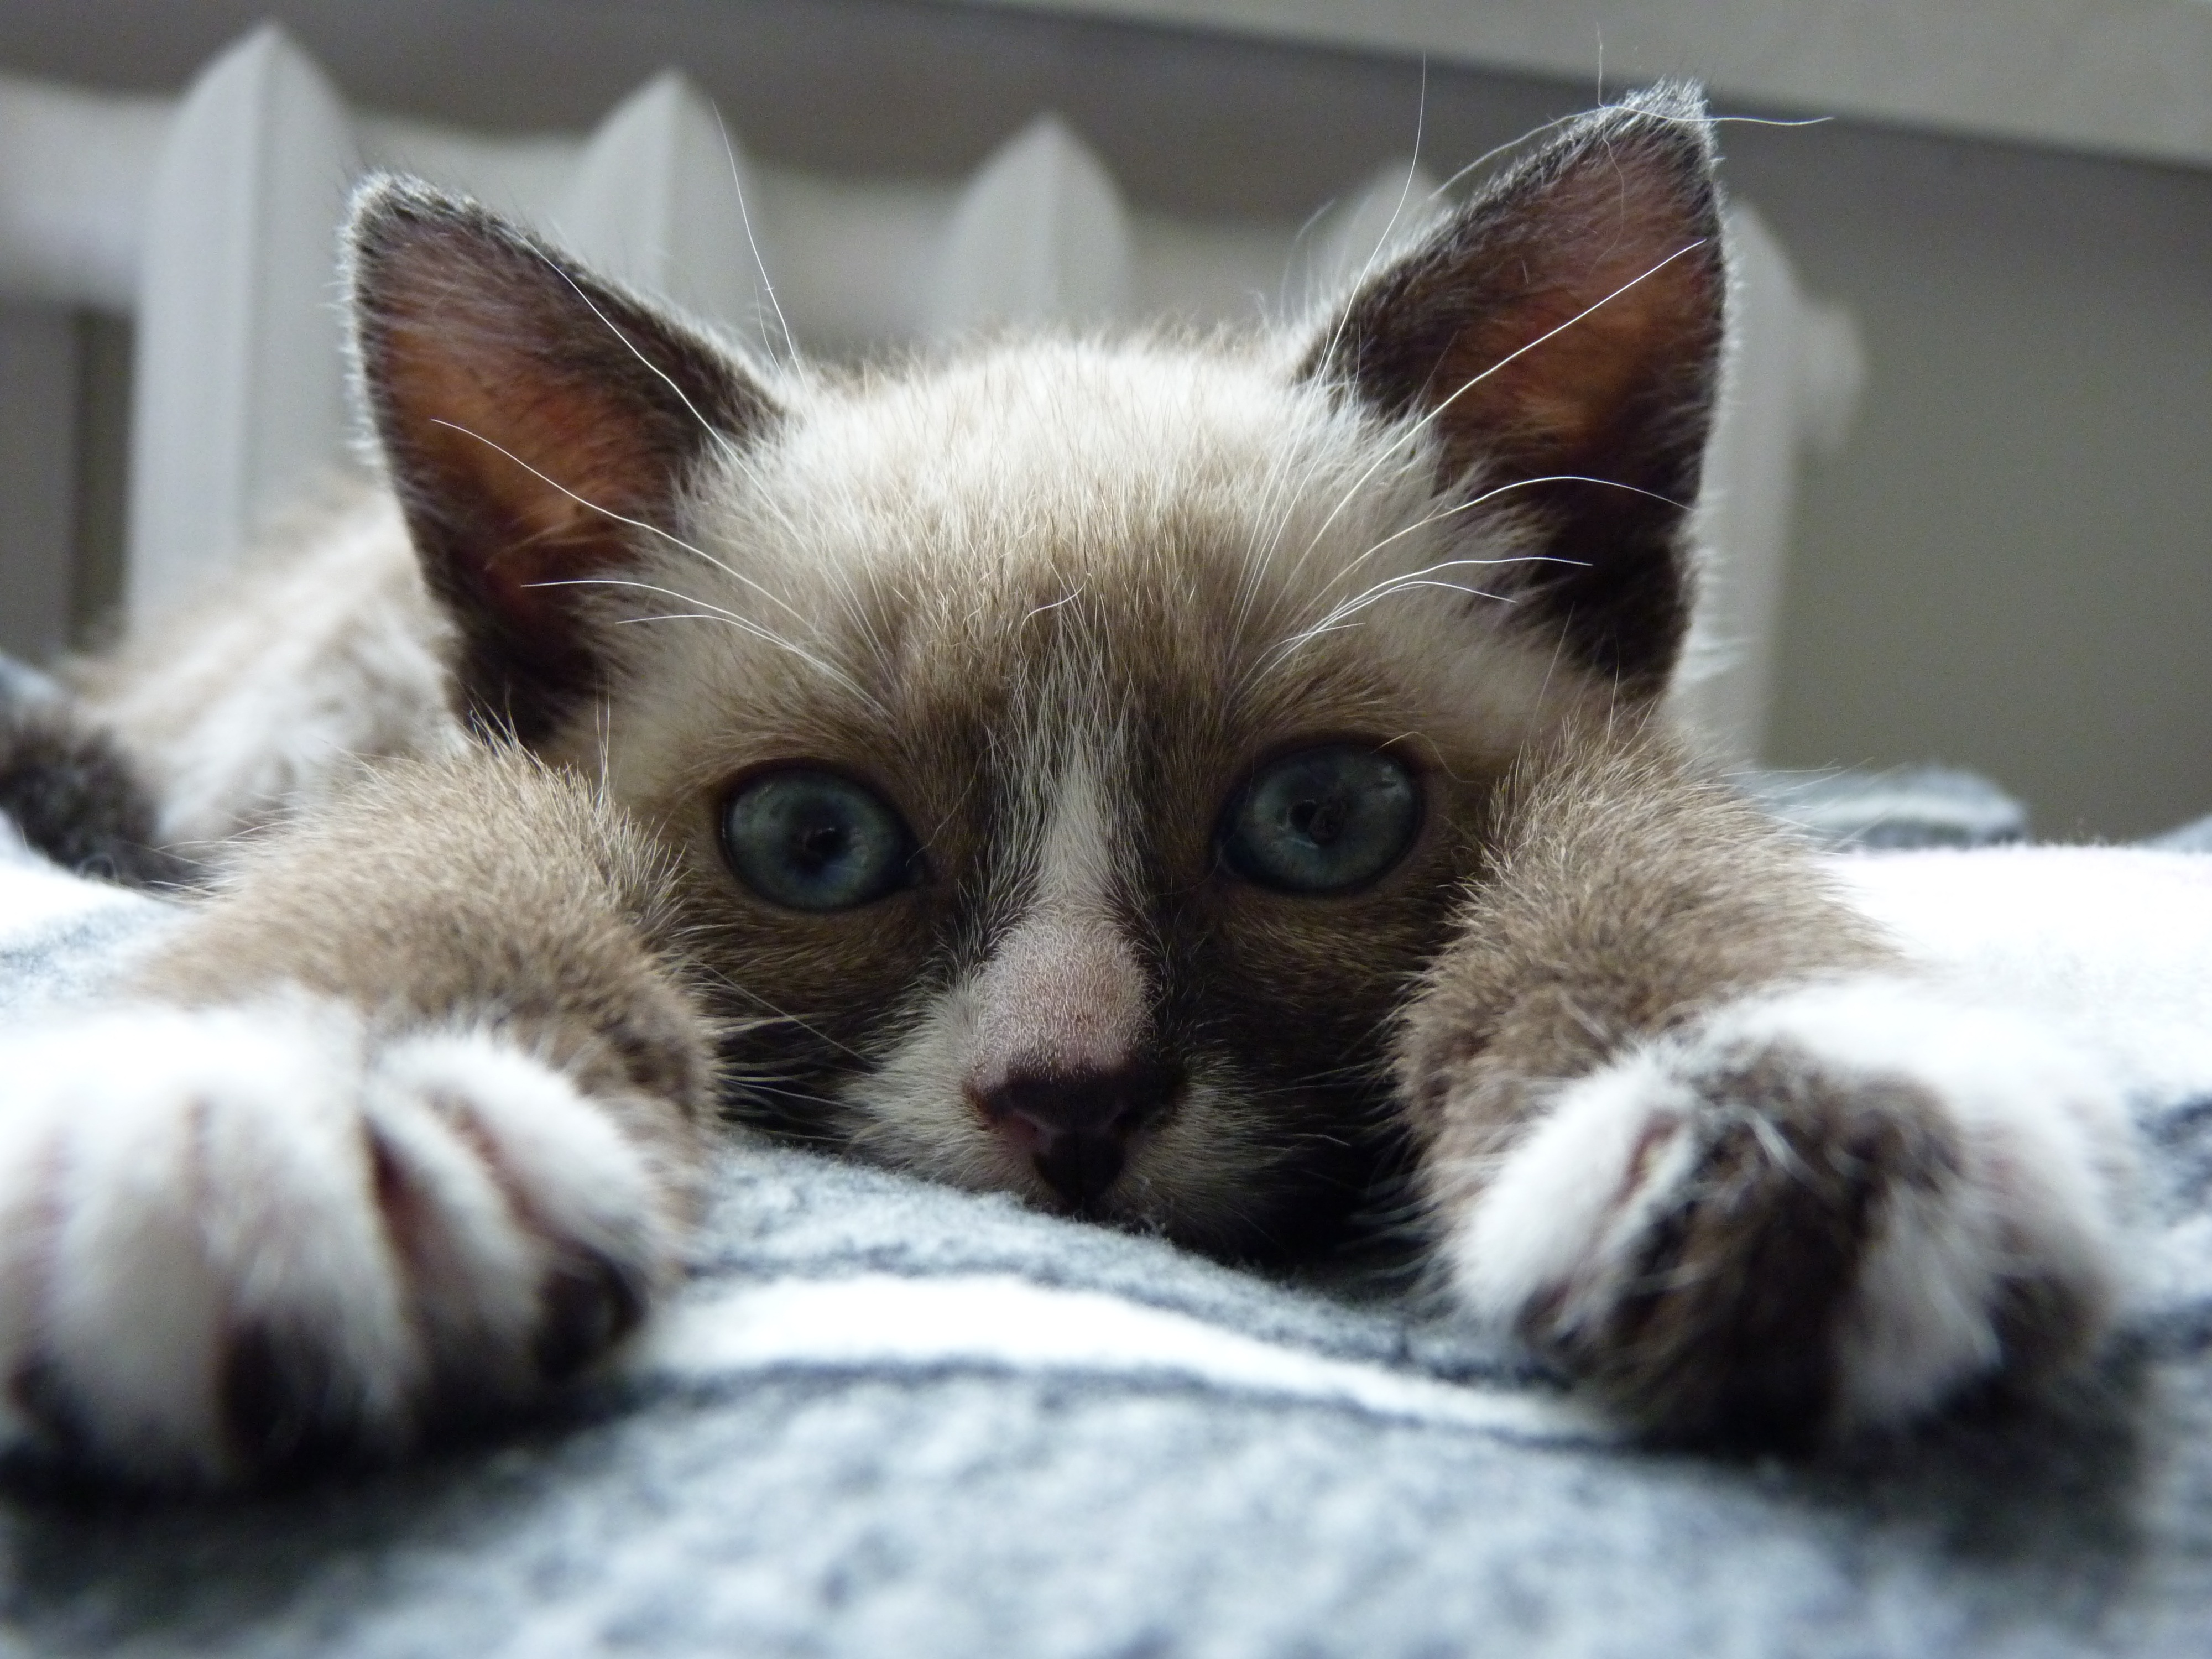
animal, kitten, cat, mammal, whiskers, kitty, furry, vertebrate, domestic, adorable, siamese, small to medium sized cats, cat like mammal, domestic short haired cat, birman